American pika

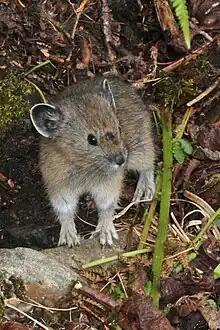
This individual was photographed at above sea level in Mount Baker-Snoqualmie National Forest.

The American pika is found throughout the mountainous regions of western North America, ranging from central British Columbia and Alberta in Canada to the U.S. states of Oregon, Washington, Idaho, Montana, Wyoming, Colorado, Utah, Nevada, California, and New Mexico. Of the approximately 30 existing species of pika, it is one of only two native to North America, the other being the collared pika ("O. collaris"). The collared pika occurs farther north, and its distribution is separated from that of the American pika by a gap of about across British Columbia and Alberta.